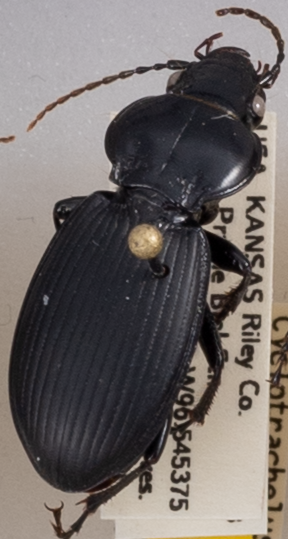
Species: Cyclotrachelus sodalis colossus
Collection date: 2020-07-27
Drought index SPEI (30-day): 0.684
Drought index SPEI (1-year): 0.88
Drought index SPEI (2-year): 2.09